List of birds of South America

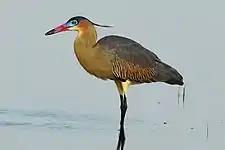
Whistling heron

Anhingas are often called "snake-birds" because of their long thin neck, which gives a snake-like appearance when they swim with their bodies submerged. The males have black and dark-brown plumage, an erectile crest on the nape, and a larger bill than the female. The females have much paler plumage especially on the neck and underparts. The darters have completely webbed feet and their legs are short and set far back on the body. Their plumage is somewhat permeable, like that of cormorants, and they spread their wings to dry after diving.